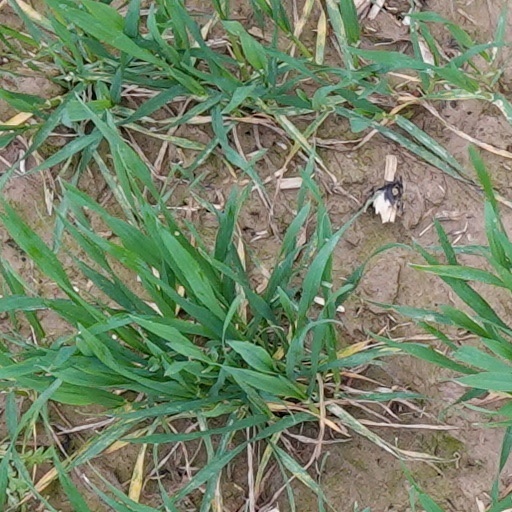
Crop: wheat